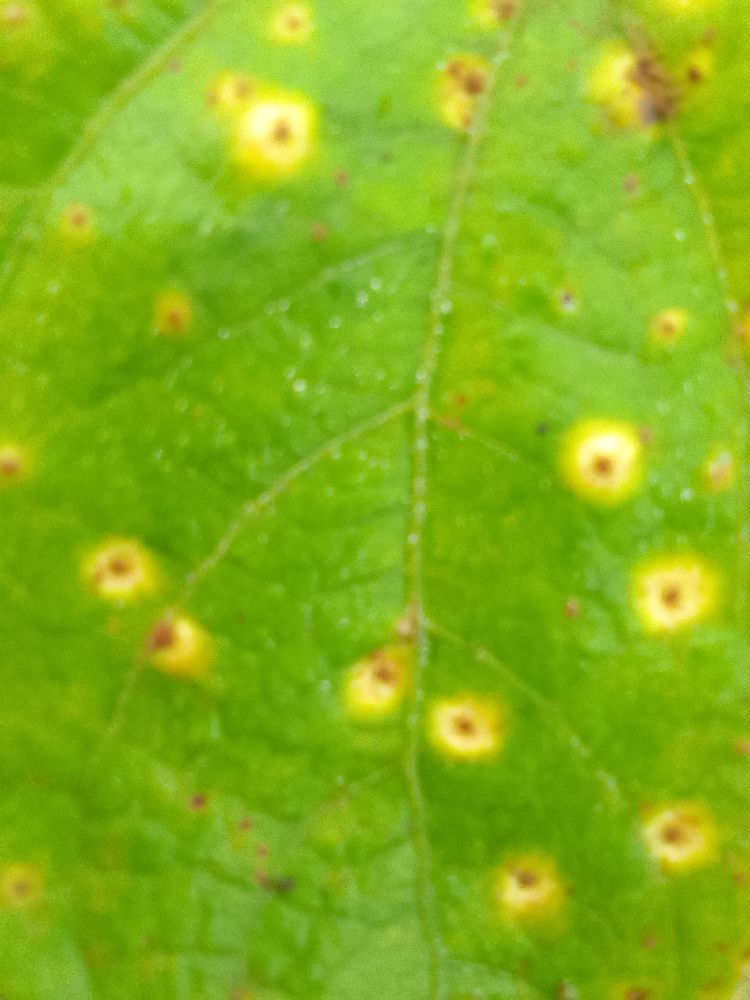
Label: rust